Women in Church history

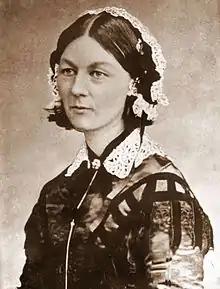
Anglican and nurse Florence Nightingale is widely credited with aiding the development of modern nursing.

A general tenet of the Protestant reformers was that Marian devotion and the 'cult of Mary" and the "cult of saints" should be rejected. Thus, in the communities of Europe and North America that adopted Protestantism, the centuries-old rituals and theology associated with Mary and formal sainthood that had been built up by the Catholic tradition were largely expunged in the aftermath of the Reformation. Apart from convents being closed, images of Mary were in many cases torn down or decapitated.